The Subtle Knife

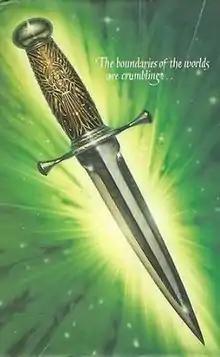
First edition

The Subtle Knife is a young-adult fantasy novel published in 1997 and the second book in Philip Pullman's "His Dark Materials" trilogy. The novel continues the adventures of Lyra Belacqua (now known as Lyra Silvertongue) recounted in the first novel, "Northern Lights", as she investigates the mysterious phenomenon of Dust. Will Parry is introduced as a companion to Lyra, and together they explore new worlds in the search for Will's father.